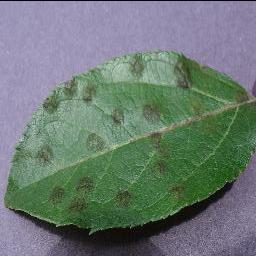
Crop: apple
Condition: scab